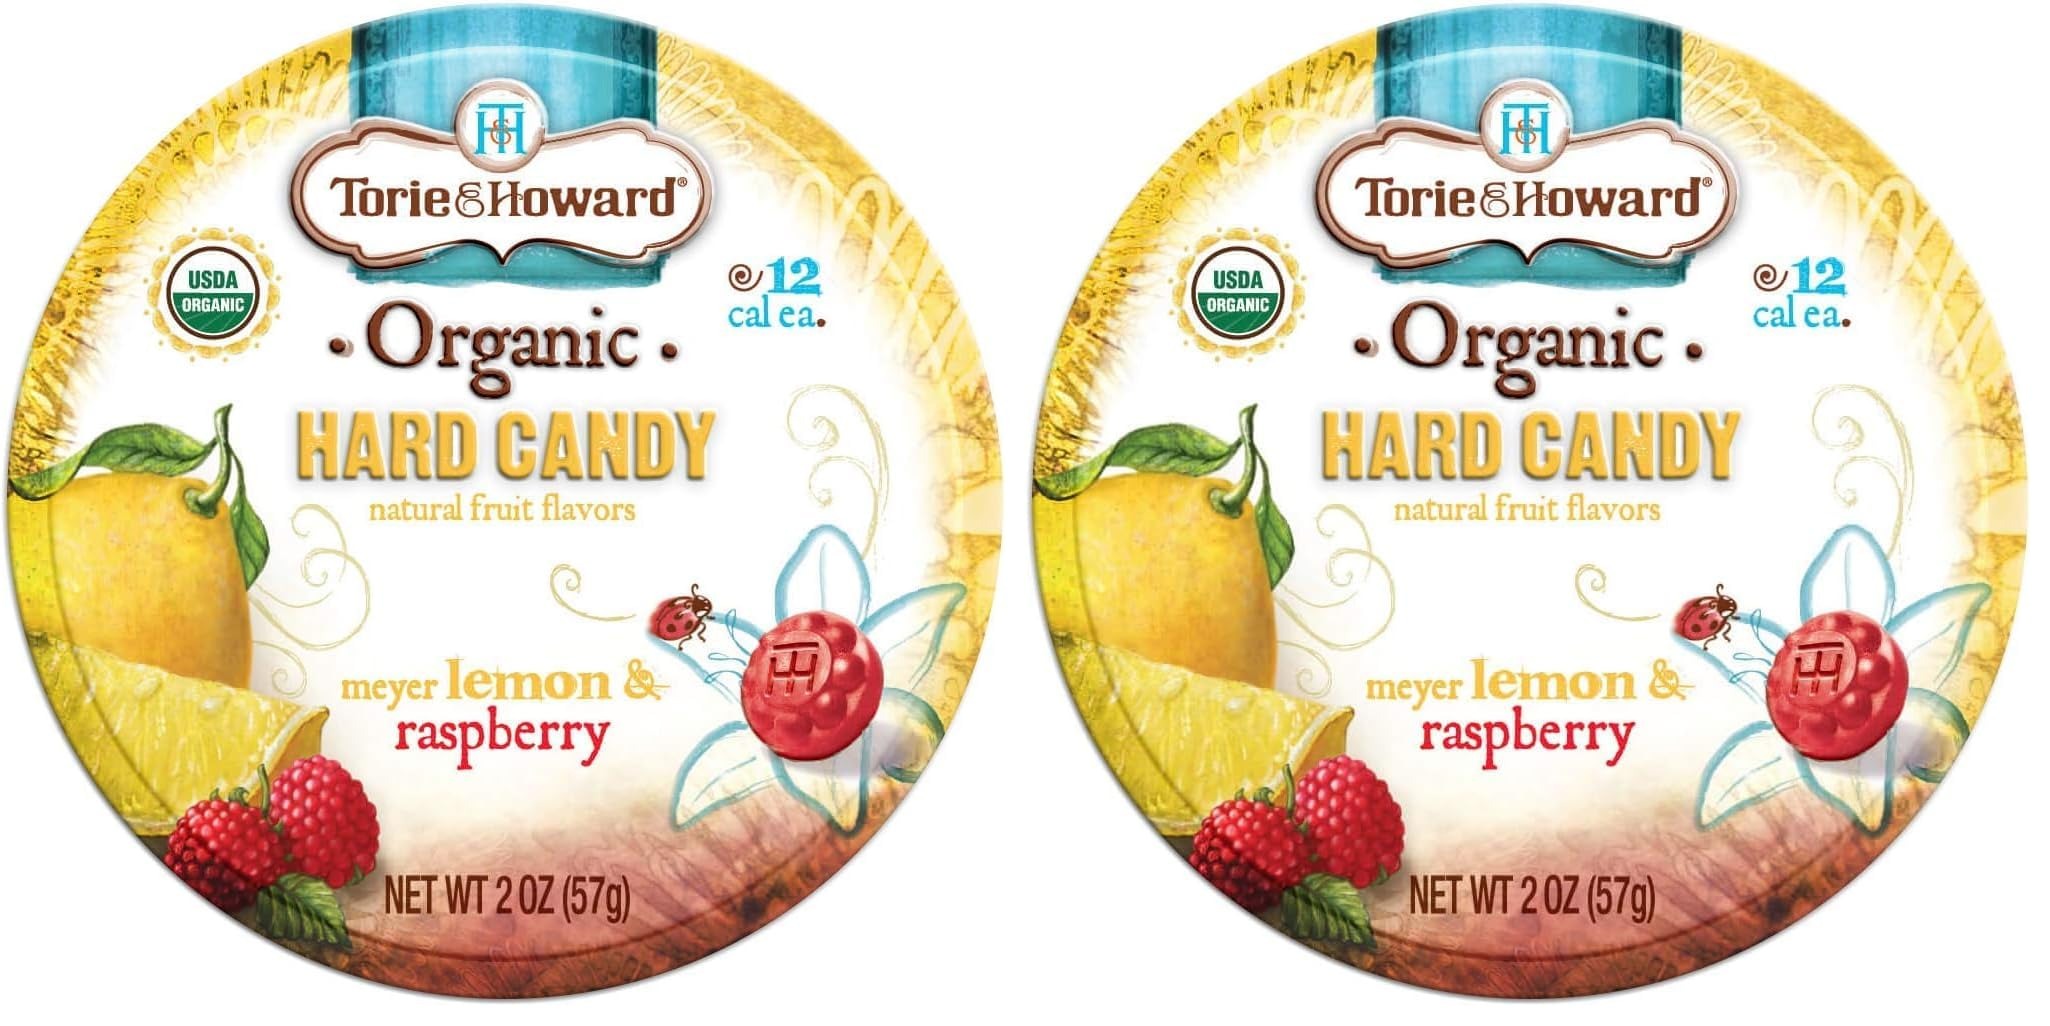
Item Name: Torie and Howard Organic Hard Candy Lemon and Raspberry, 2 Ounce (Pack of 2)
Value: 4.0
Unit: Ounce

Price: 3.69